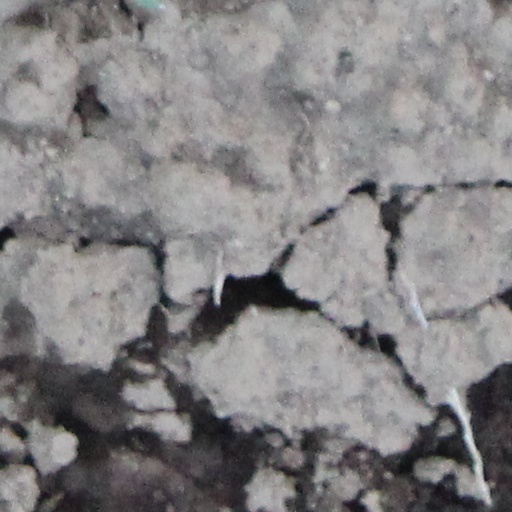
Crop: wheat